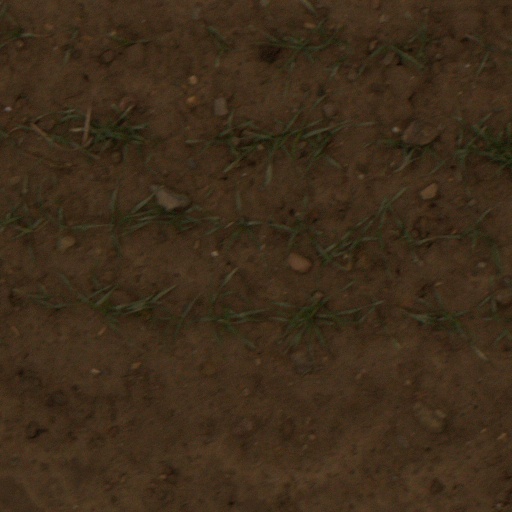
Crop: wheat